English mythology

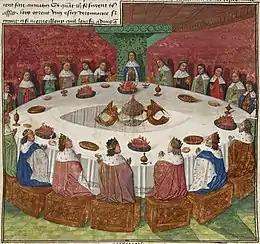
King Arthur and the Knights of the Round Table

English mythology is the collection of myths that have emerged throughout the history of England, sometimes being elaborated upon by successive generations, and at other times being rejected and replaced by other explanatory narratives. These narratives consist of folk traditions developed in England after the Norman Conquest, integrated with traditions from Anglo-Saxon mythology, Christian mythology, and Celtic mythology. Elements of the Matter of Britain, Welsh mythology and Cornish mythology which relate directly to England are included, such as the foundation myth of Brutus of Troy and the Arthurian legends, but these are combined with narratives from the Matter of England and traditions from English folklore.